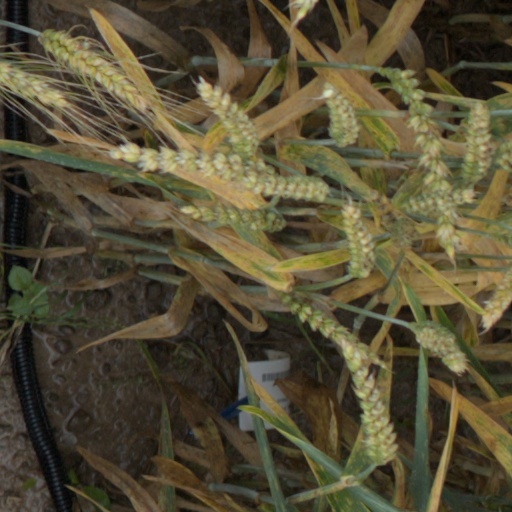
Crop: wheat